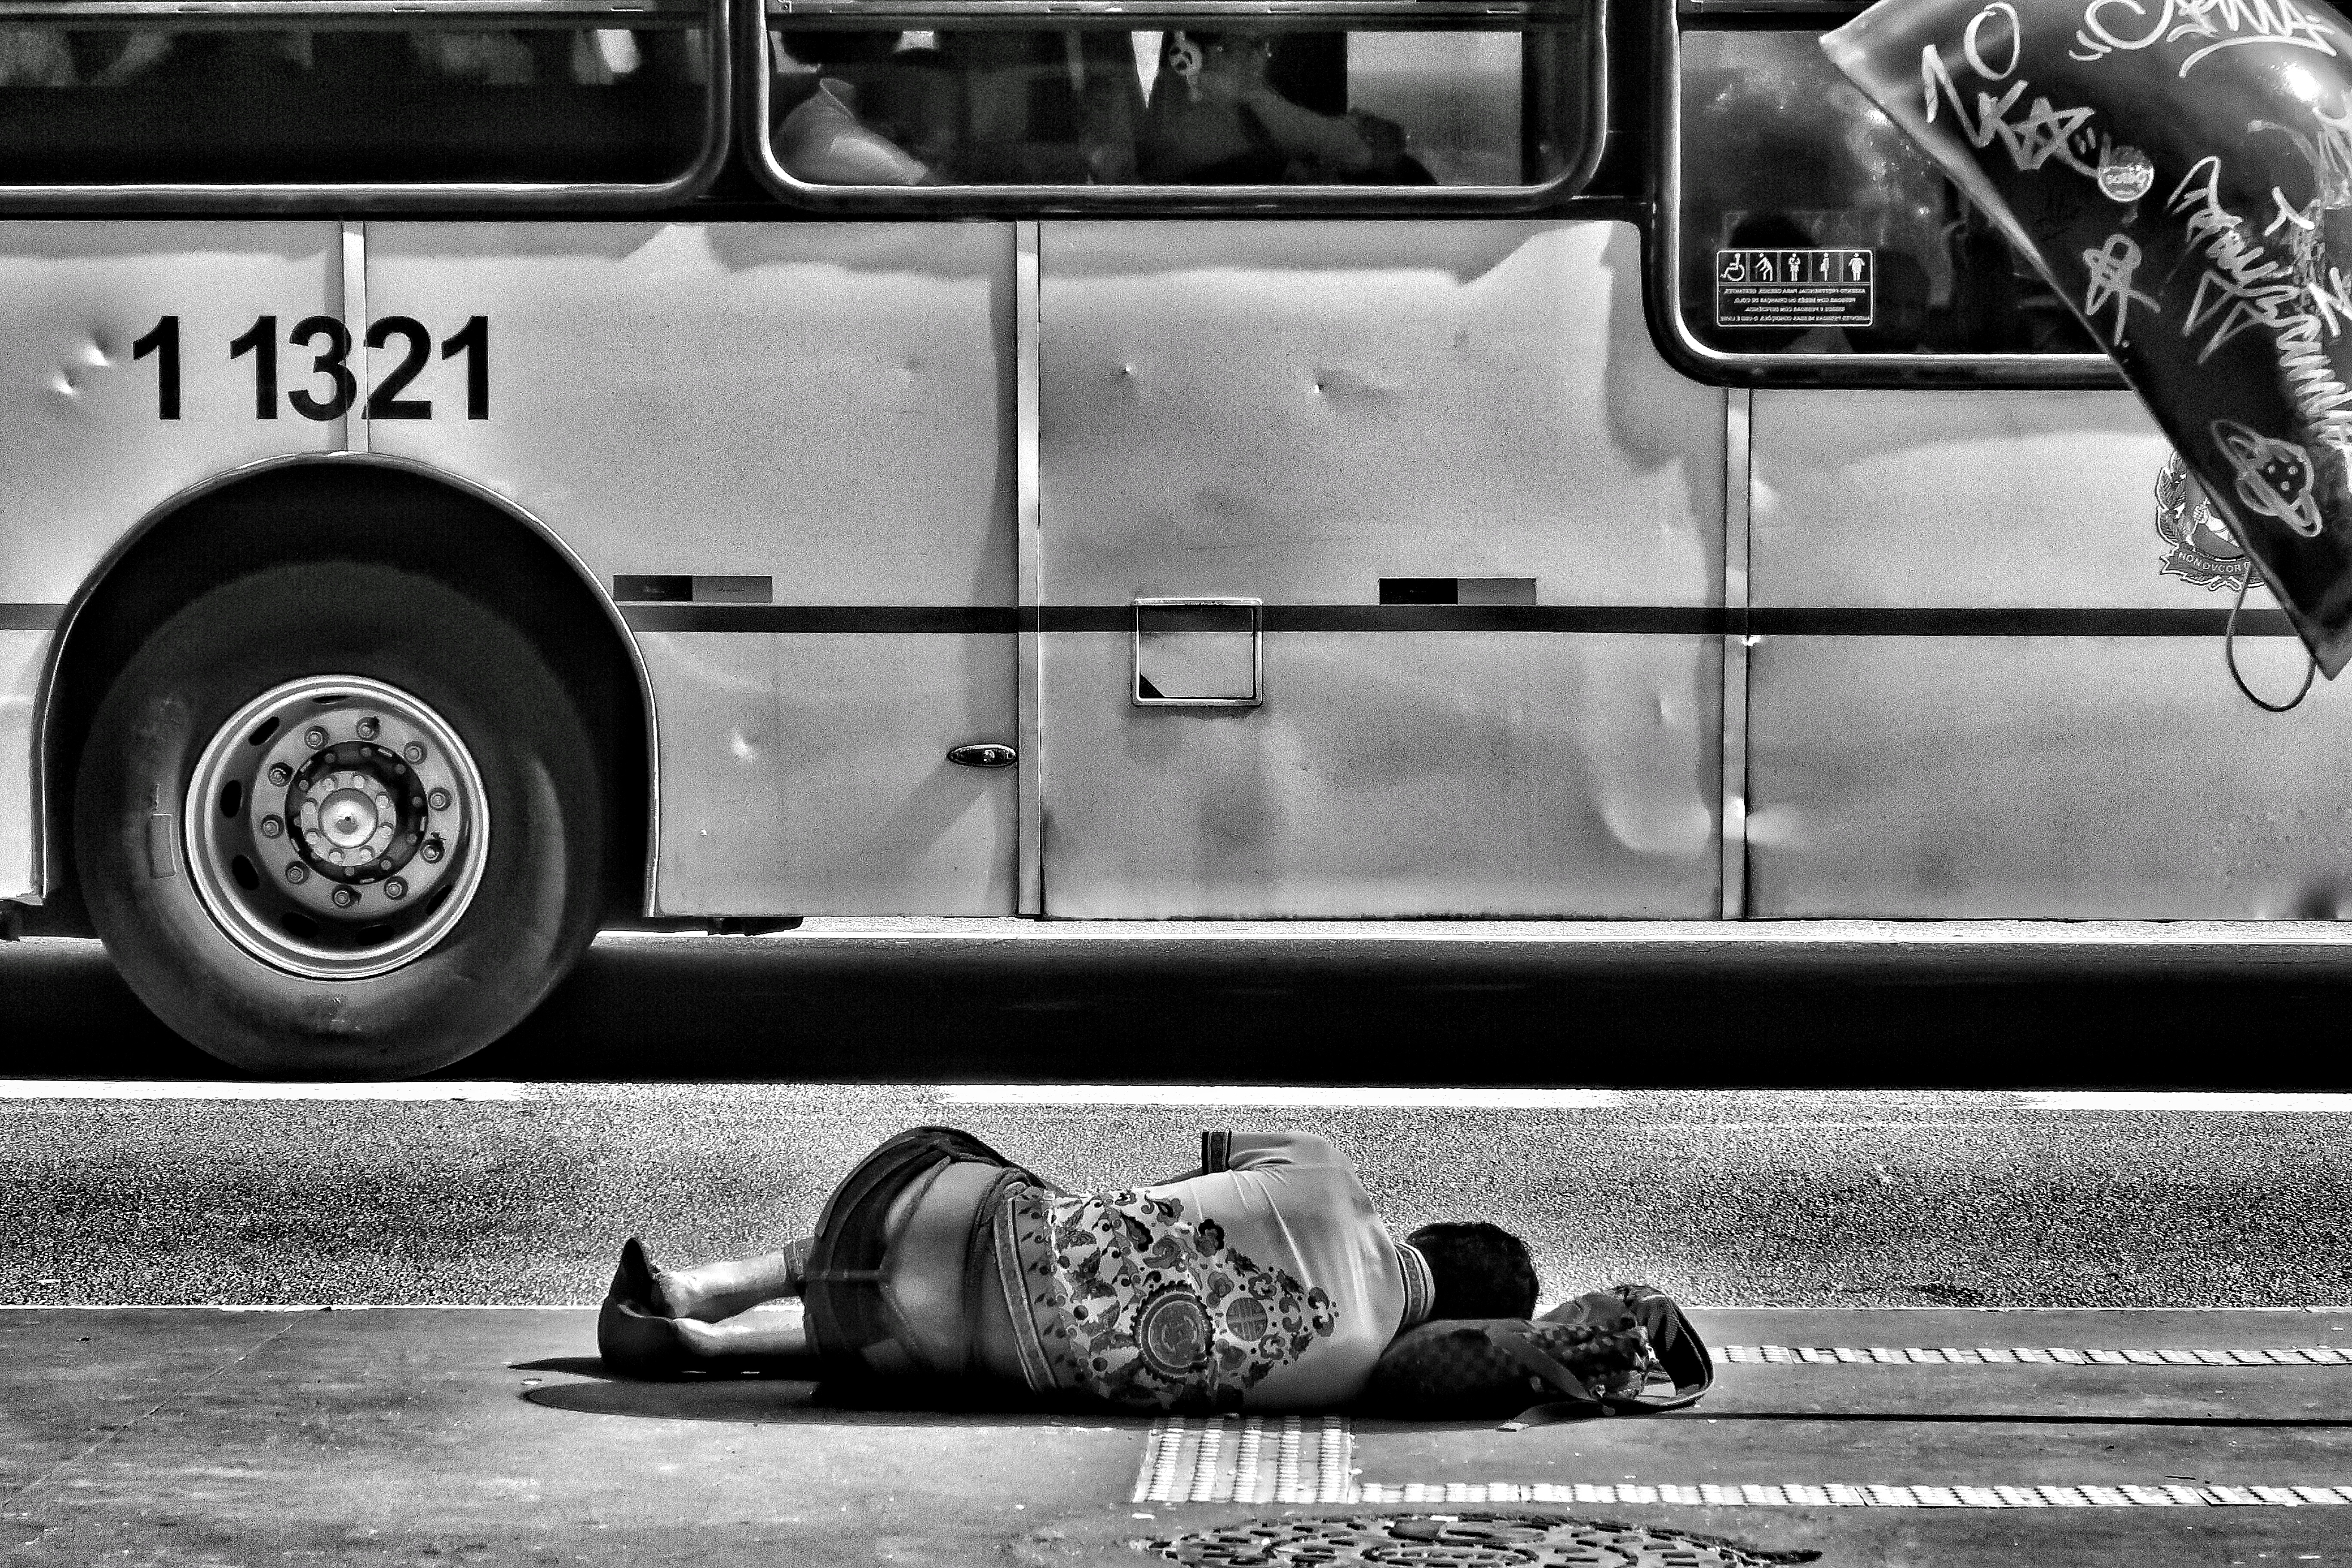
black and white, car, photography, vehicle, black, monochrome, monochrome photography, automotive design, luxury vehicle